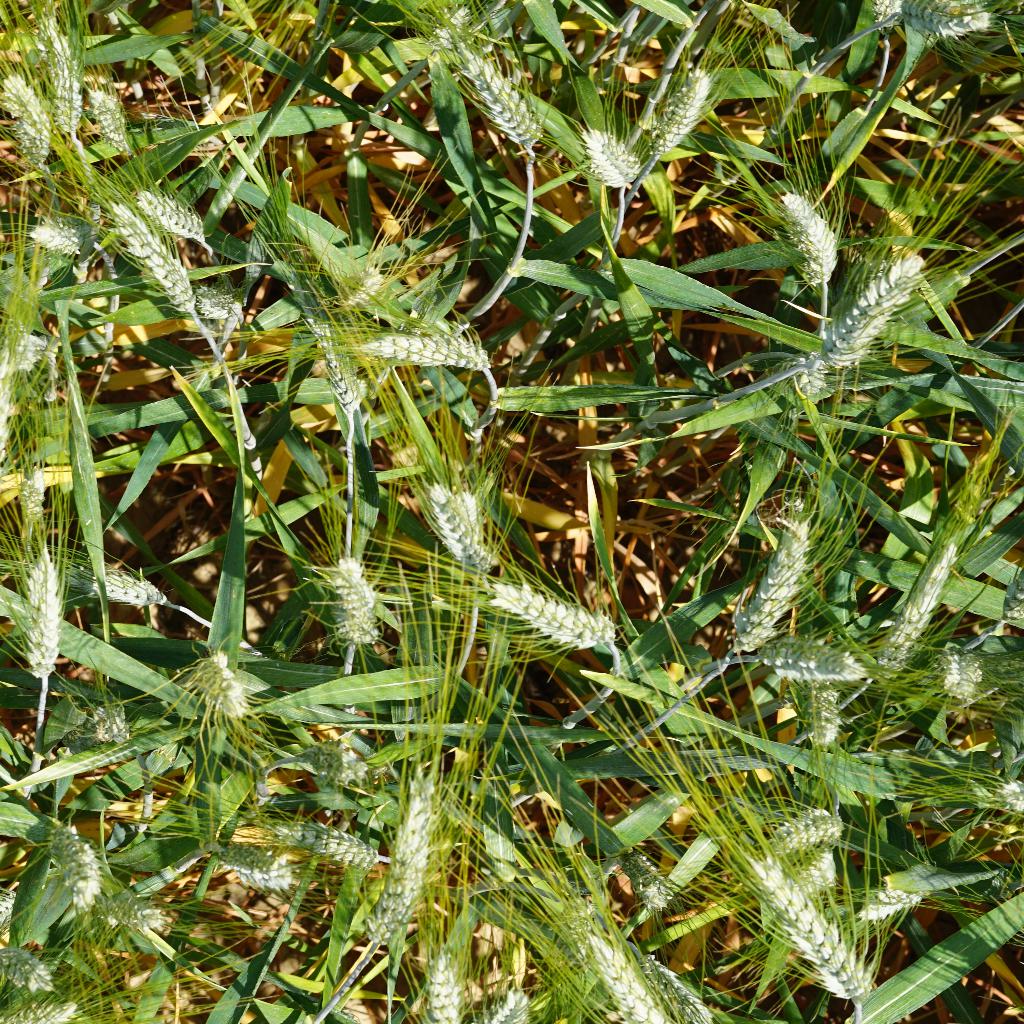
Country: France
Location: Gréoux
Wheat development stage: Filling